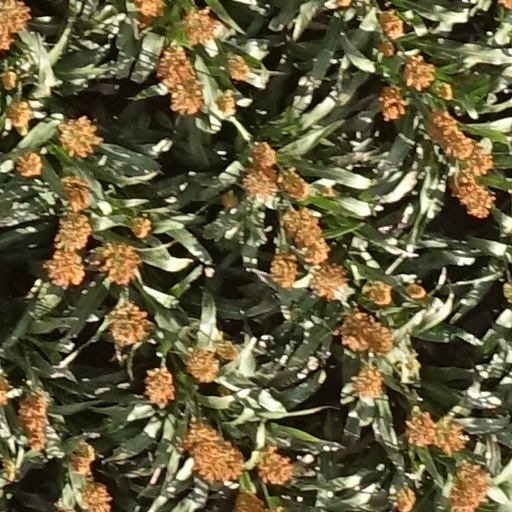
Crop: sorghum